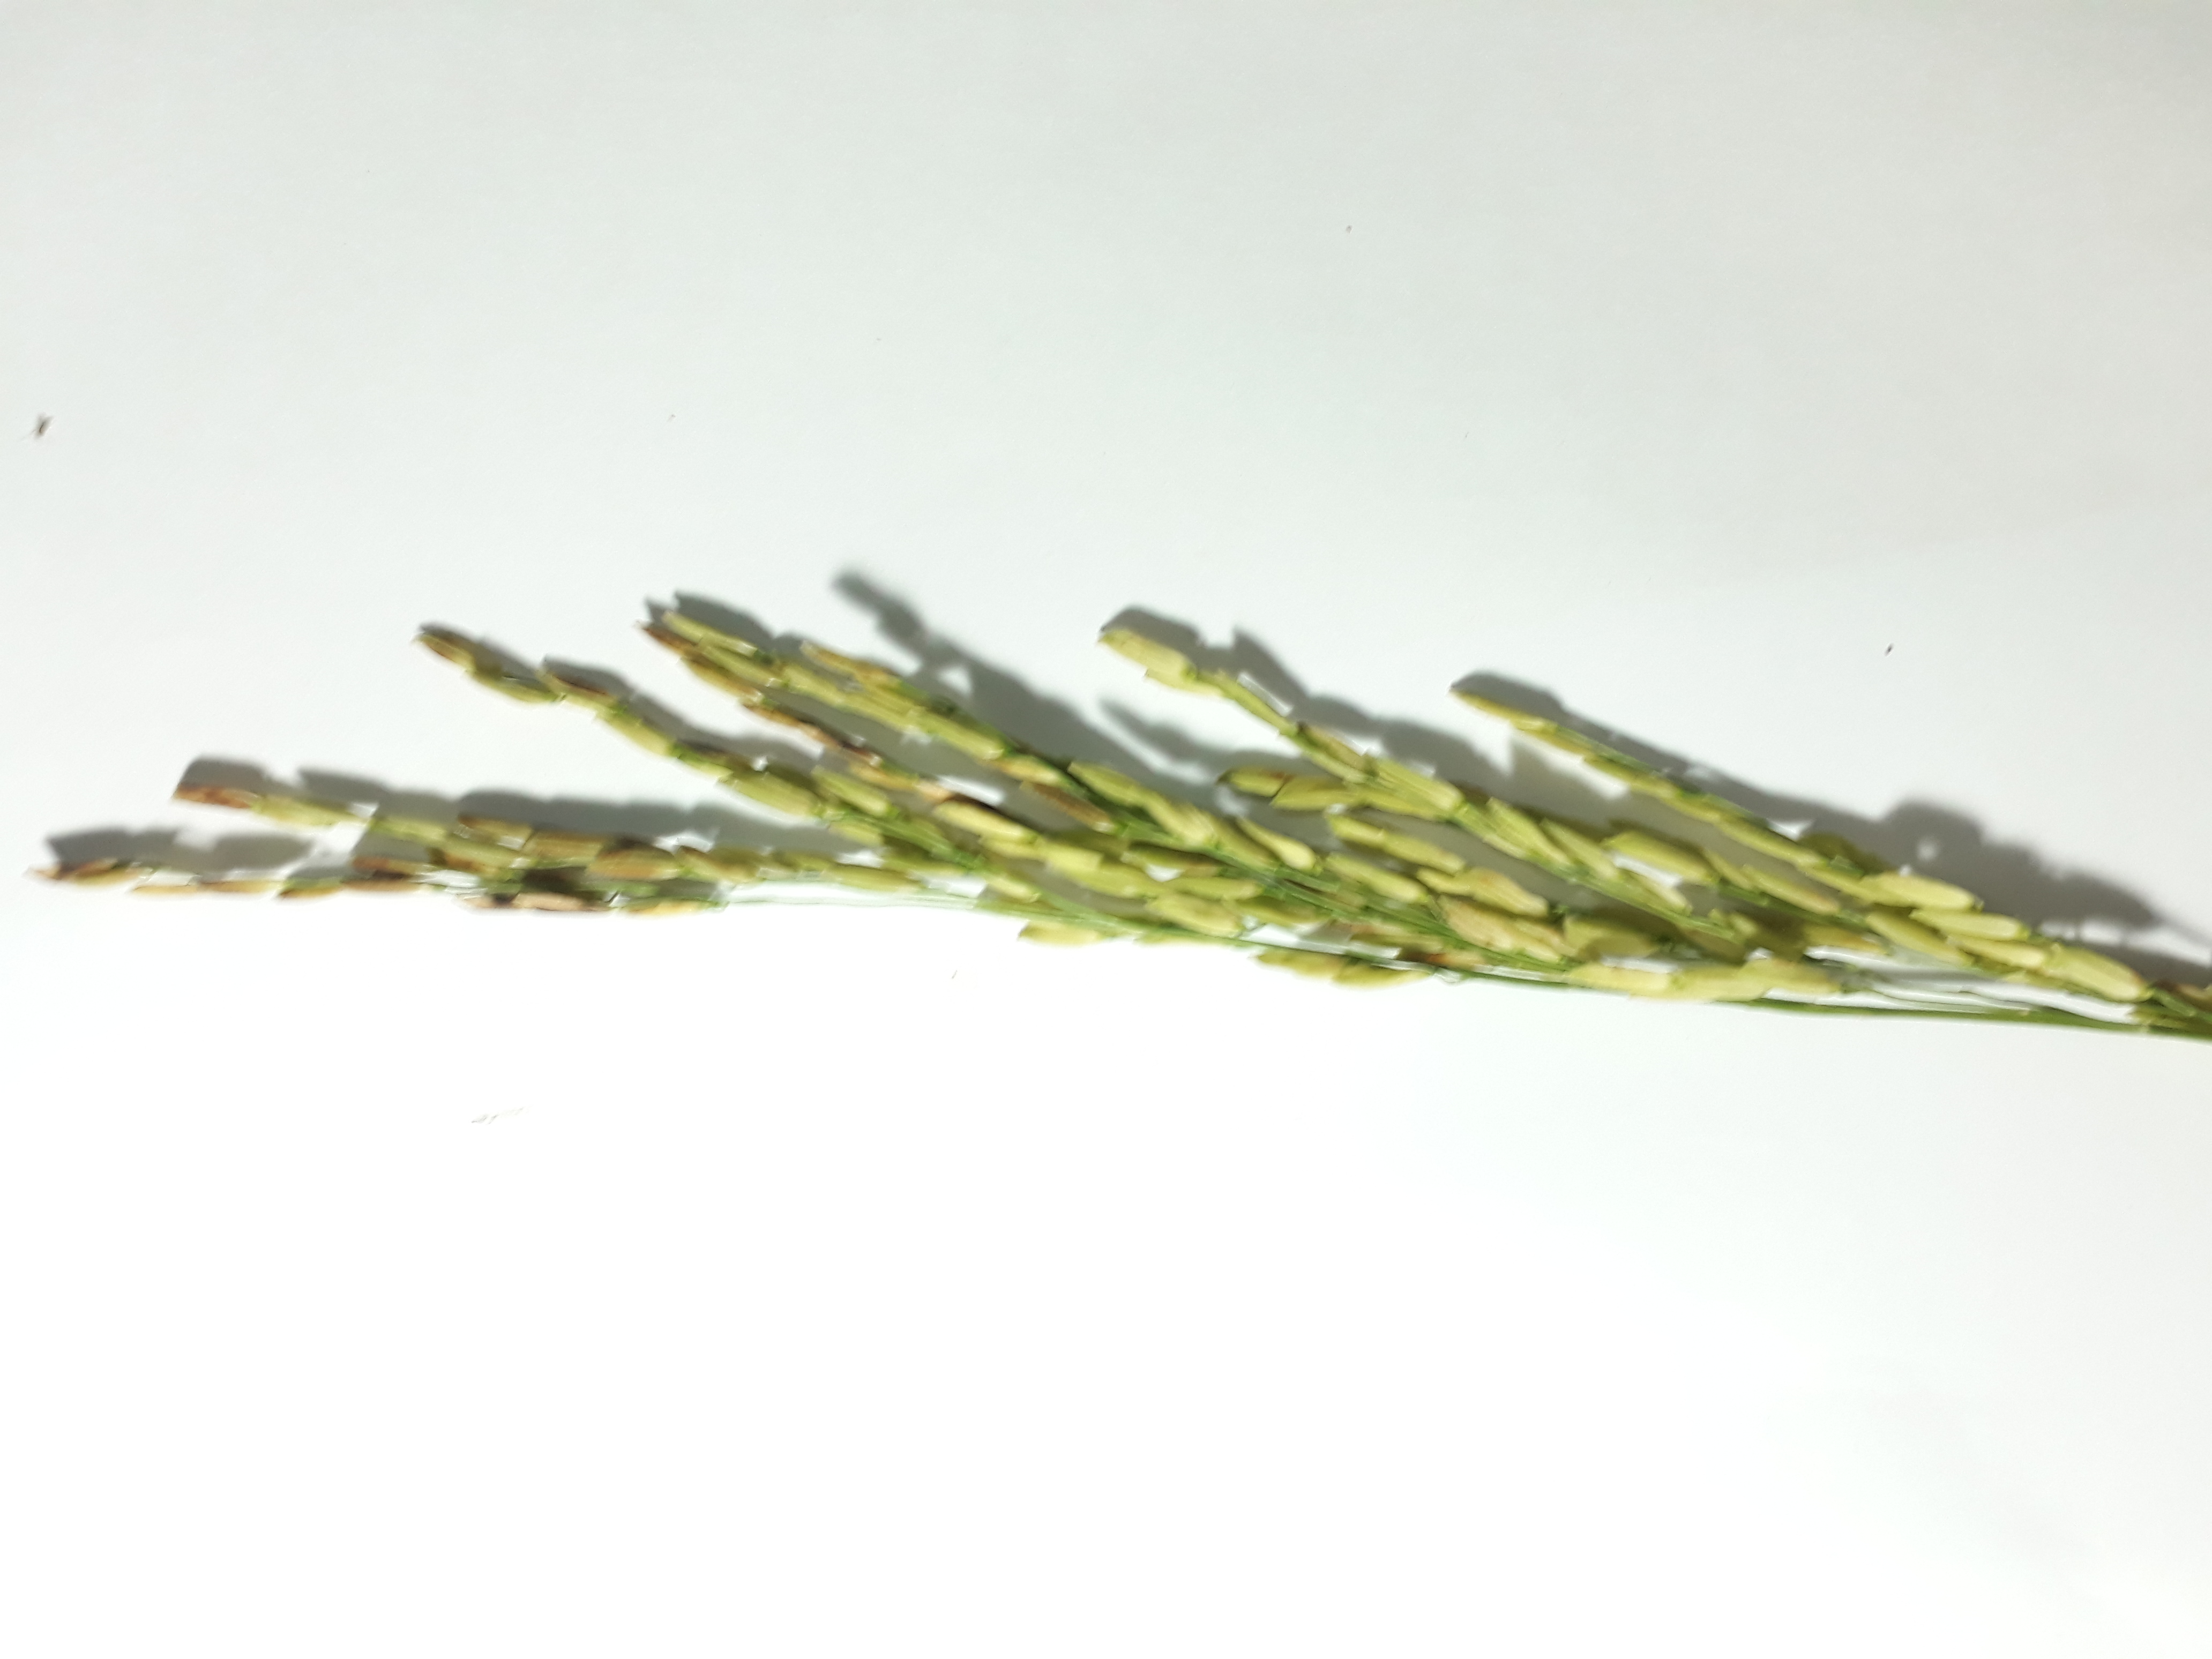
Label: Healthy